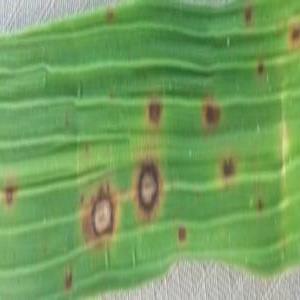
Disease: Brownspot